Albanian Mosque, Carlton North

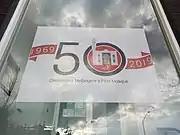
Poster marking 50 year anniversary

AAIS held a celebratory outdoor festival at the mosque on 17 November 2019 marking its 50th anniversary, attended by some 3000-4000 people. It included Muslim Australians of Albanian and other backgrounds, non Muslim Australians of other faiths, political representatives and heads of non-governmental organisations (NGOs). Simultaneously, an exhibition was held inside the mosque showcasing its history. For the occasion and the first time in its history, the call to prayer (adhan) was performed by Amet Balla from the mosque minaret and heard in the surrounding area through its loudspeakers.